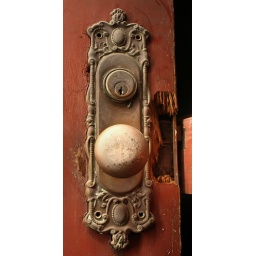
An elegant door knob in the first floor of the building at the central square.